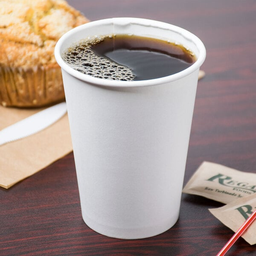
Label: paper